59th Golden Horse Awards

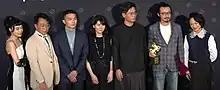
Cast and crew members of "Coo-Coo 043" (winner for Best Narrative Feature)

Winners will be jointly voted by six final stage jurors, along with eleven shortlist stage jurors who earlier decided the nominees.